FIS Nordic World Ski Championships 2019 – Men's 4 × 10 kilometre relay

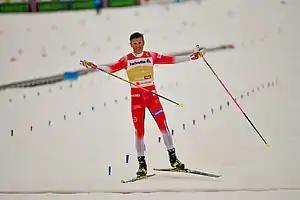
Johannes Høsflot Klæbo claims gold for Norway

The Men's 4 × 10 kilometre relay competition at the FIS Nordic World Ski Championships 2019 was held on 1 March 2019.